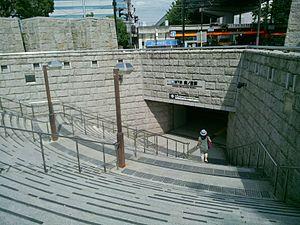
La gare de Morinomiya est une gare ferroviaire de la ville d'Osaka au Japon. Elle est située dans l'arrondissement de Chūō. La gare est gérée par la JR West et le métro d'Osaka.